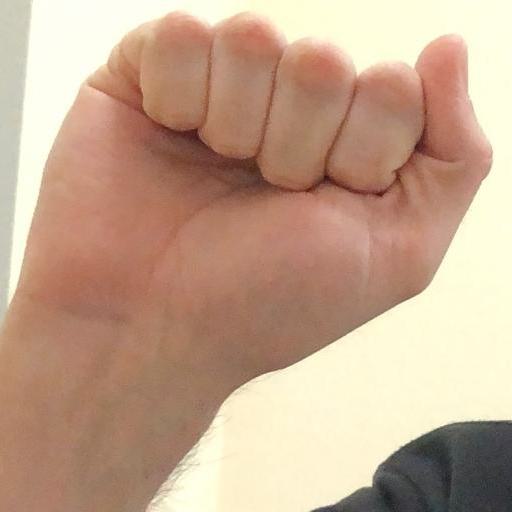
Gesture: fist